2012 Paris–Nice

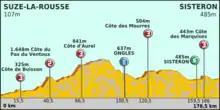
Stage profile

Just as what occurred on the second stage of the race, crosswinds caused an early fracture in the main field; inside the first , a group of around thirty riders – including all the overall general classification contenders, with the exception of Alejandro Valverde and Maxime Monfort – got clear just as the race moved into the commune of Tulette. A second group of another thirty riders also formed out of the main bunch, but were quickly caught by the peloton, mainly through the acceleration of the , helping Valverde to get back into the stage equation. The main field reformed on the day's second categorised climb, the "Côte du Pas de Ventoux", but seven riders – mountains classification leader Frederik Veuchelen, 's Jens Voigt, rider Simon Geschke, Luis León Sánchez of , Mikaël Cherel, 's Anthony Geslin and Daniel Navarro of – went clear to form the day's primary breakaway.